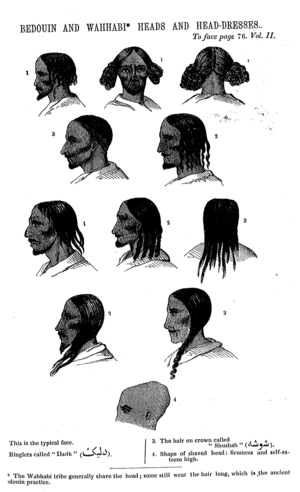
Le wahhabisme ou la dawa wahhabite est un mouvement de réforme se réclamant de l'islam sunnite hanbalite, affirmant prôner « un retour aux pratiques en vigueur dans la communauté musulmane du prophète Mahomet et ses premiers successeurs ou califes ». Il s'agit d'une forme de salafisme.